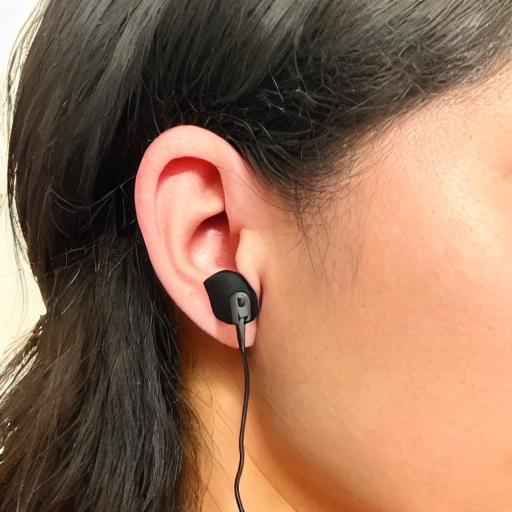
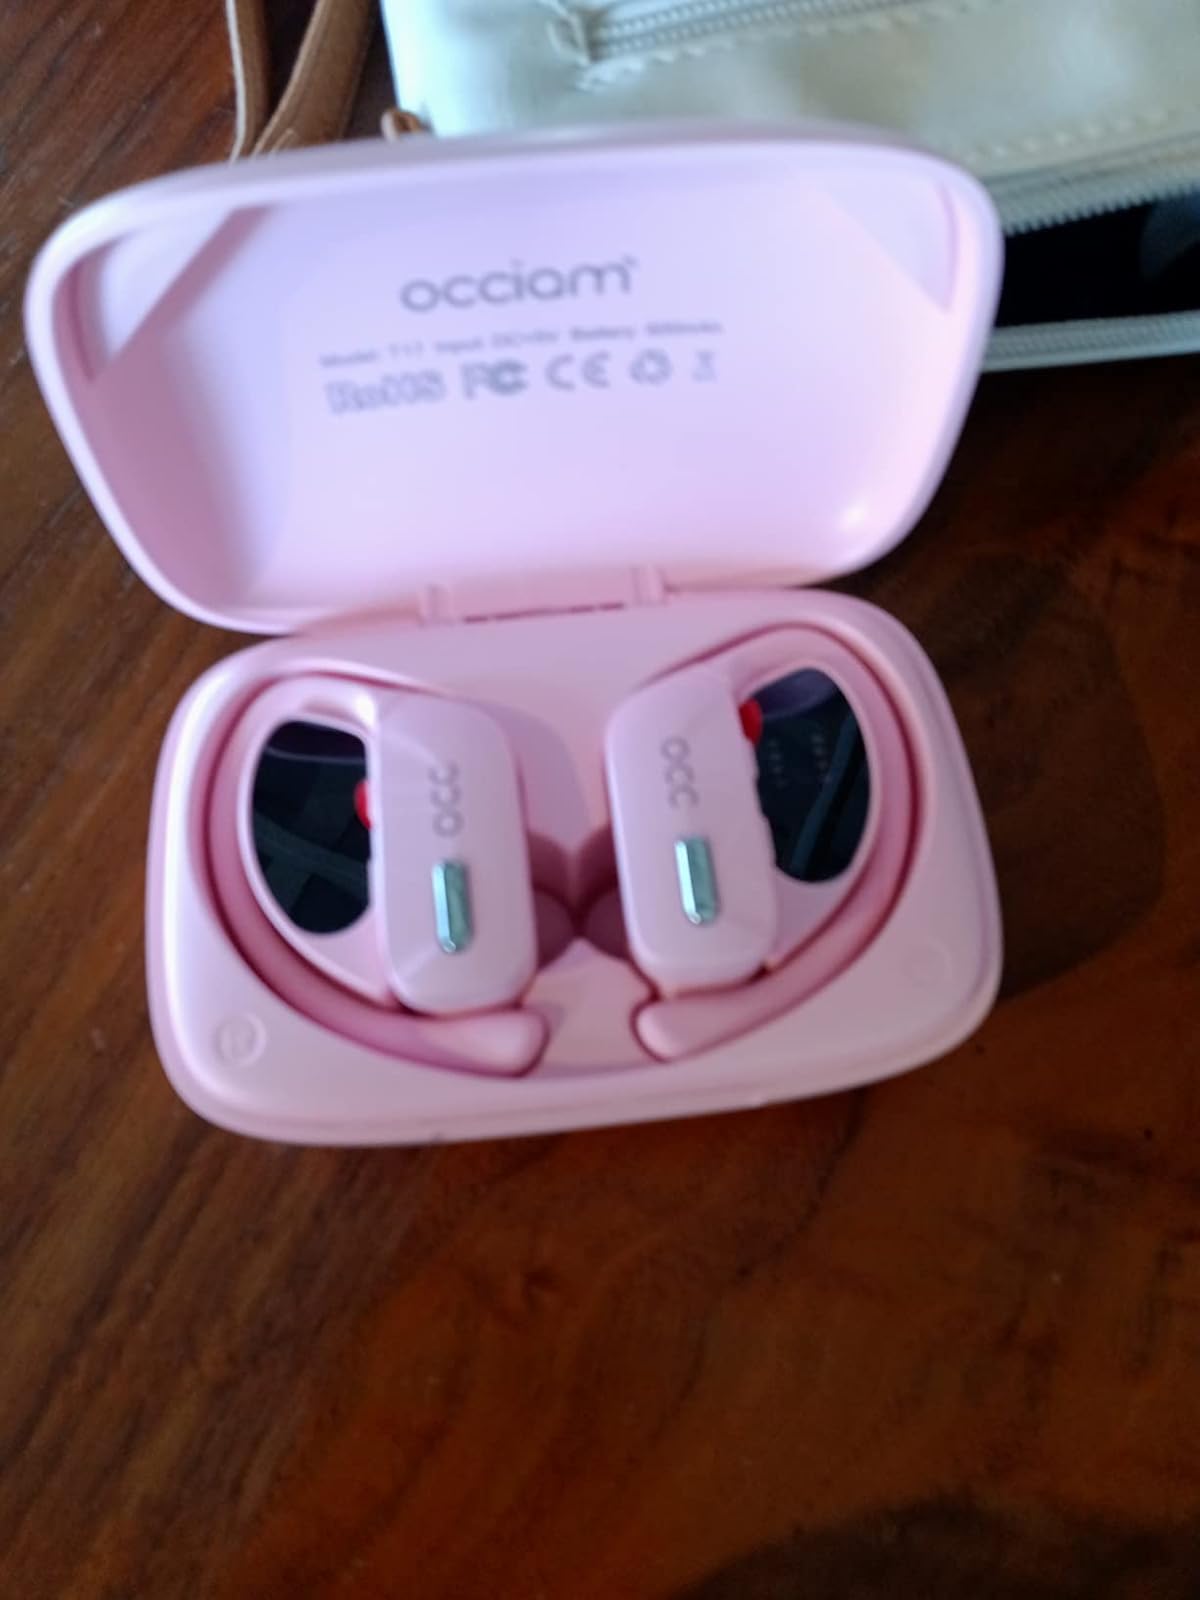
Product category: earbuds
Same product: no